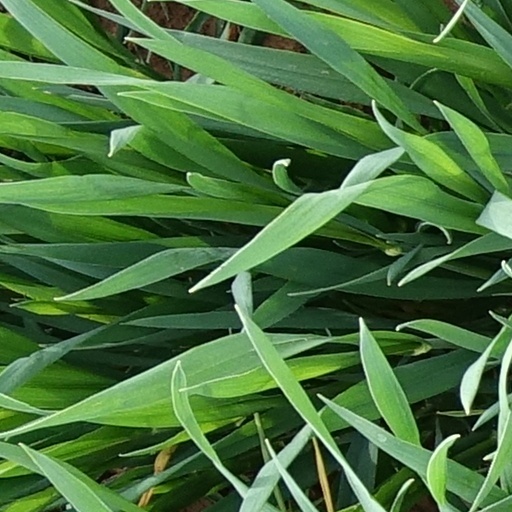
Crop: wheat